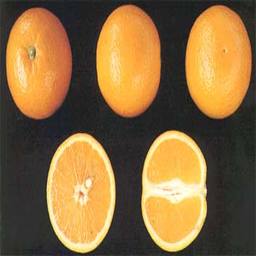
Label: Orange